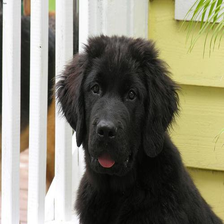
Species: dog
Breed: newfoundland